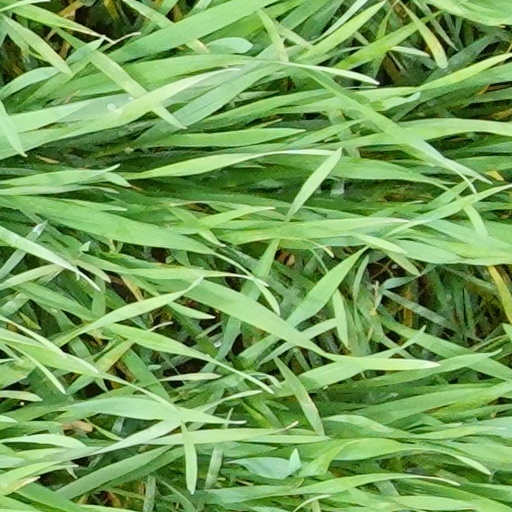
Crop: wheat